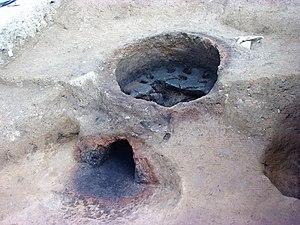
Four de potiers gaulois. Site des Châteliers
L'oppidum des Châteliers est un site archéologique français de la commune d'Amboise, dans le département d'Indre-et-Loire, en région Centre-Val de Loire. Dominant la ville moderne d'Amboise, il est implanté de manière stratégique sur un éperon calcaire dominant de près de 50 m le confluent de la Loire et de l'un de ses affluents, l'Amasse.